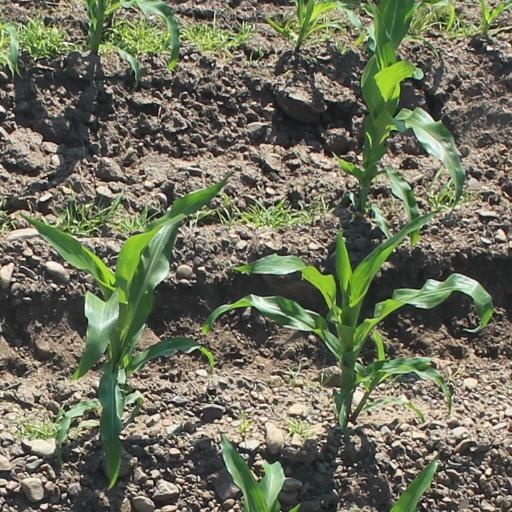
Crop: maize; corn